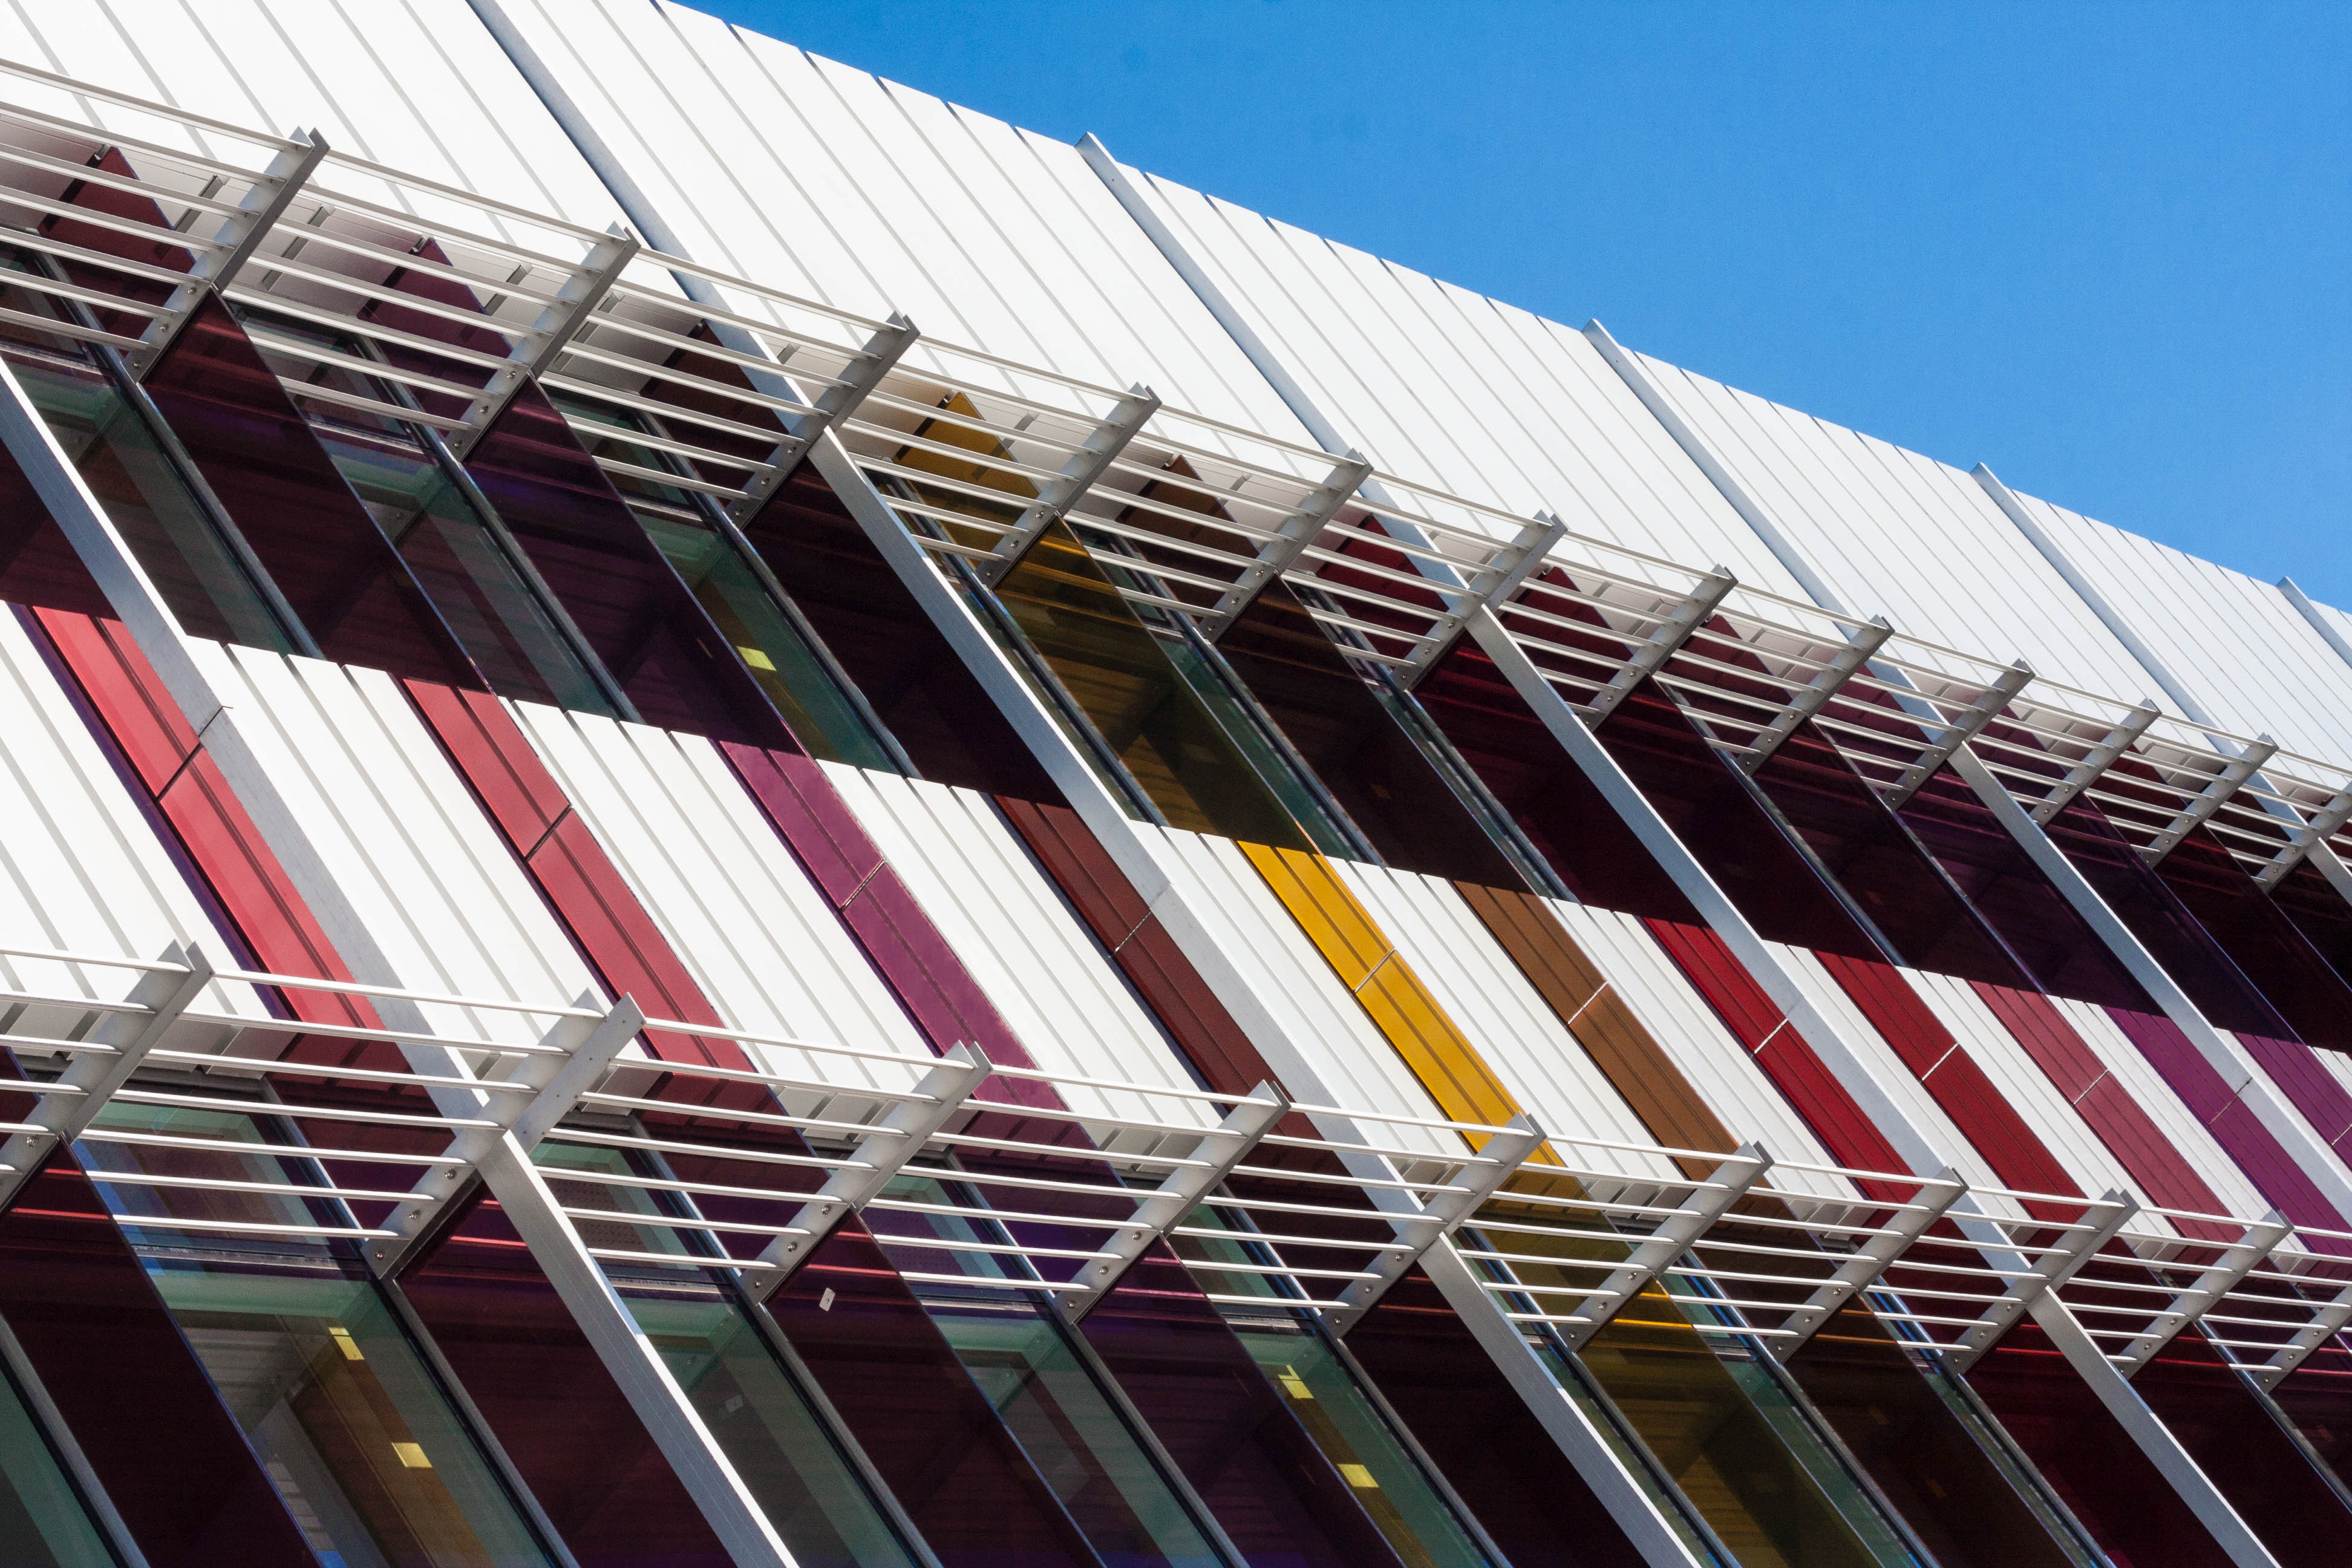
abstract, structure, roof, skyscraper, line, facade, stadium, manchester, arena, minimalist, universityofmanchester, daylighting, skyway, sport venue